Box pew

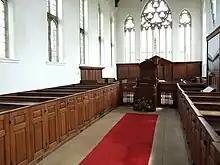
Box pews in King's Norton Church, Leicestershire

A box pew is a type of church pew that is encased in panelling and was prevalent in England and other Protestant countries from the 16th to early 19th centuries.